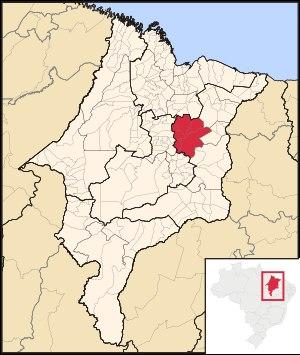
La microrégion de Codó est l'une des six microrégions qui subdivisent l'est de l'État du Maranhão au Brésil.